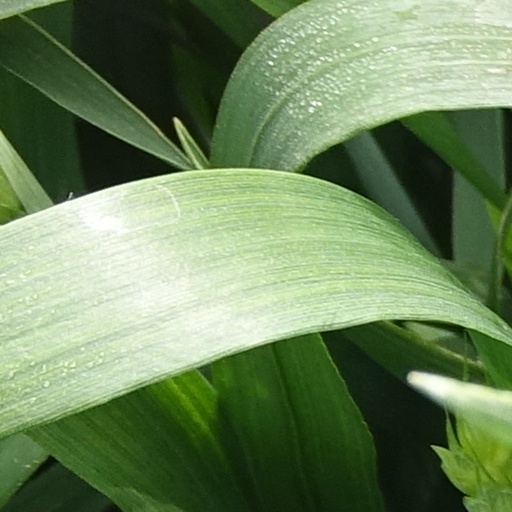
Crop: wheat